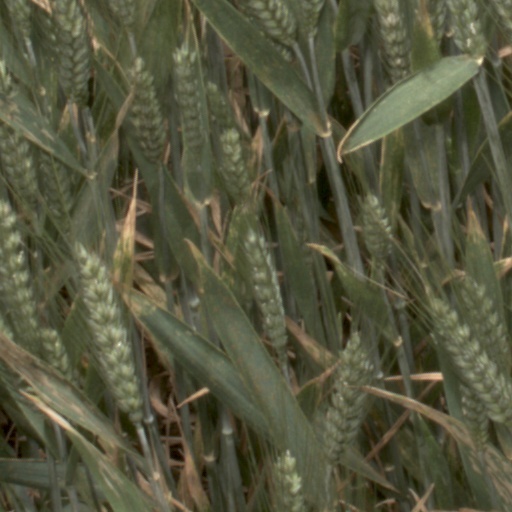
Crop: wheat